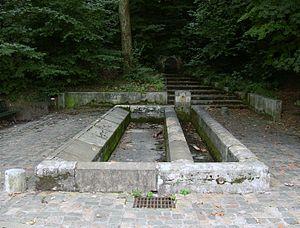
Lavoir de Planoise, à Besançon (Doubs), datant de 1812
Planoise est l'un des quatorze quartiers de Besançon. Situé au sud-ouest de la ville, il est au cœur d’un site de 3,5 km² ceinturé par quatre forêts et deux collines, à environ 2 km du Doubs et 3,5 km du centre-ville. Il est limitrophe des Tilleroyes, de Saint-Ferjeux, et de Velotte au nord et à l’est, ainsi que des communes d'Avanne-Aveney, Grandfontaine-la Belle Étoile, et Franois au sud et à l’ouest. Le secteur est bien desservi par les transports en commun grâce au tramway et à plusieurs lignes de bus Ginko et d'agglomération, et se trouve également à un carrefour routier avec la rue de Dole/R.N.73 et la R.N.57. Il faisait administrativement partie du canton de Besançon-Planoise jusqu’en 2014 mais est désormais associé à celui de Besançon-1, relevant de la ville de Besançon pour tout le reste de son administration et de sa gestion.
Besançon est riche des nombreuses fontaines et sculptures réparties dans différents quartiers de la ville. Aux sculptures décoratives et commémoratives s'ajoutent les fontaines dont les plus anciennes ont perdu leur rôle social pour devenir ornementales. Des cadrans solaires, fresques et trompe-l'œil décorent aujourd'hui façades et fenêtres.